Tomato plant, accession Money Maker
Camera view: vertical (180 deg); turntable rotation: 240 degrees
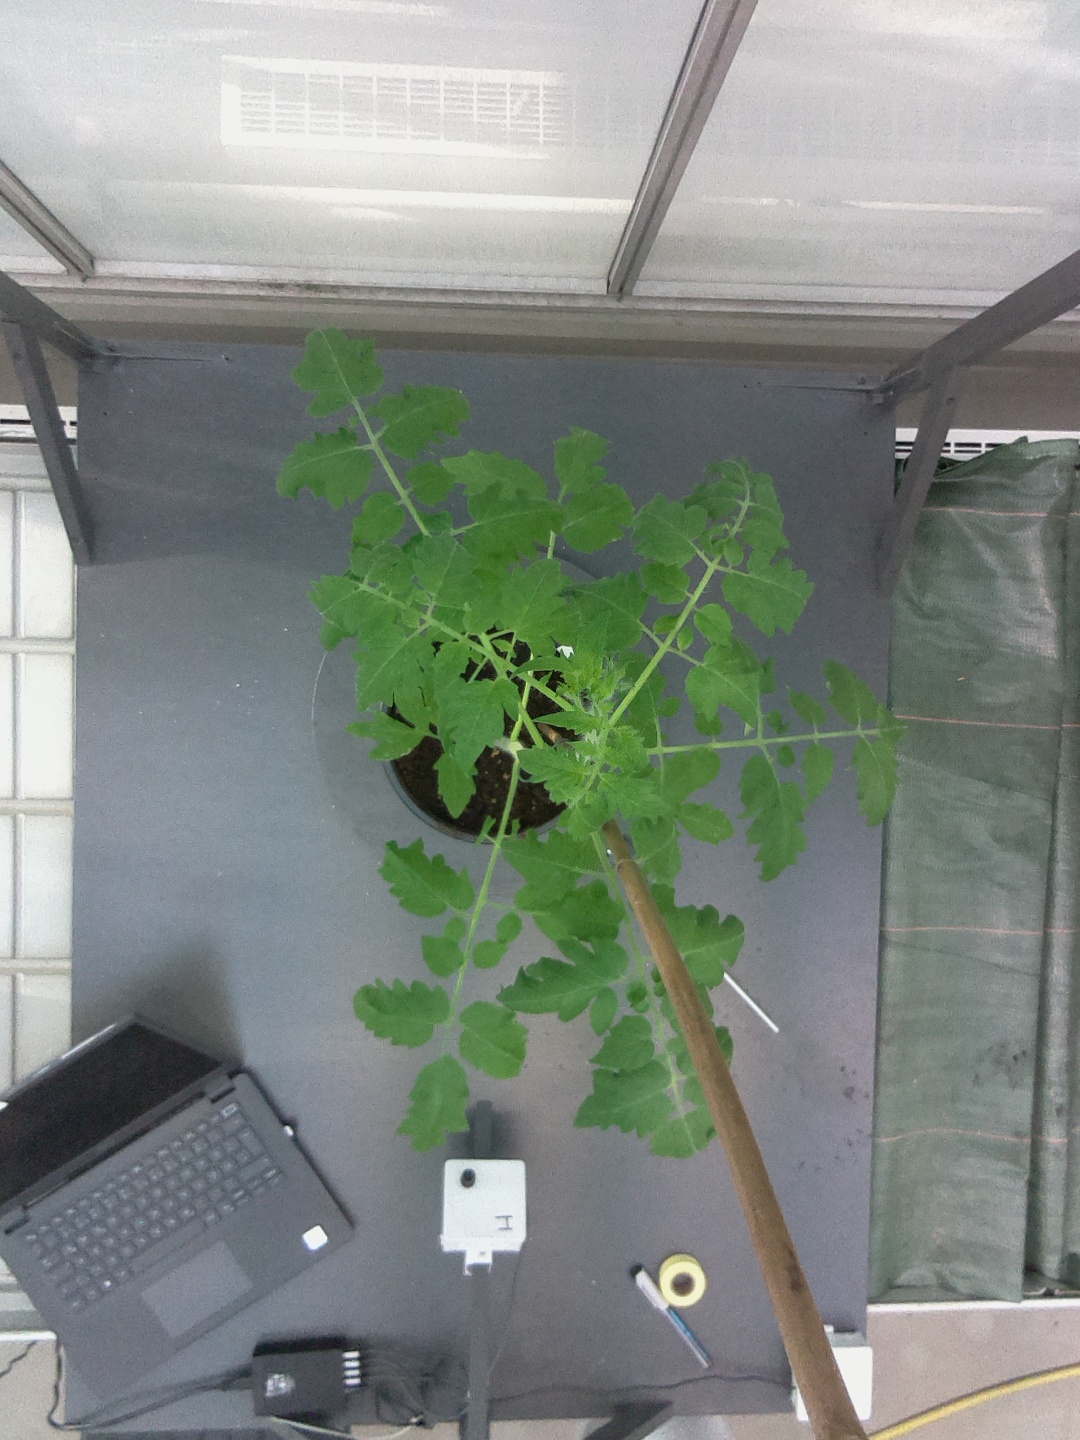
BBCH growth stage 16: 12 of true leaves visible